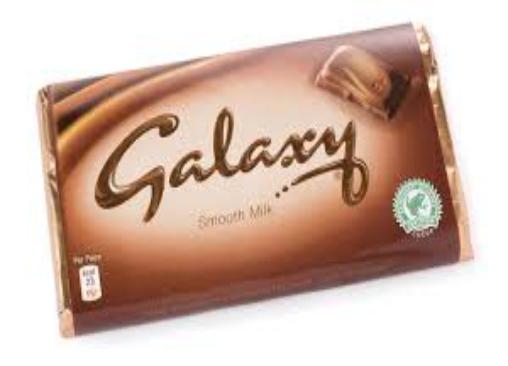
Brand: Galaxy Counters
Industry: Food